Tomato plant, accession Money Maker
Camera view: tilt-top (135 deg); turntable rotation: 120 degrees
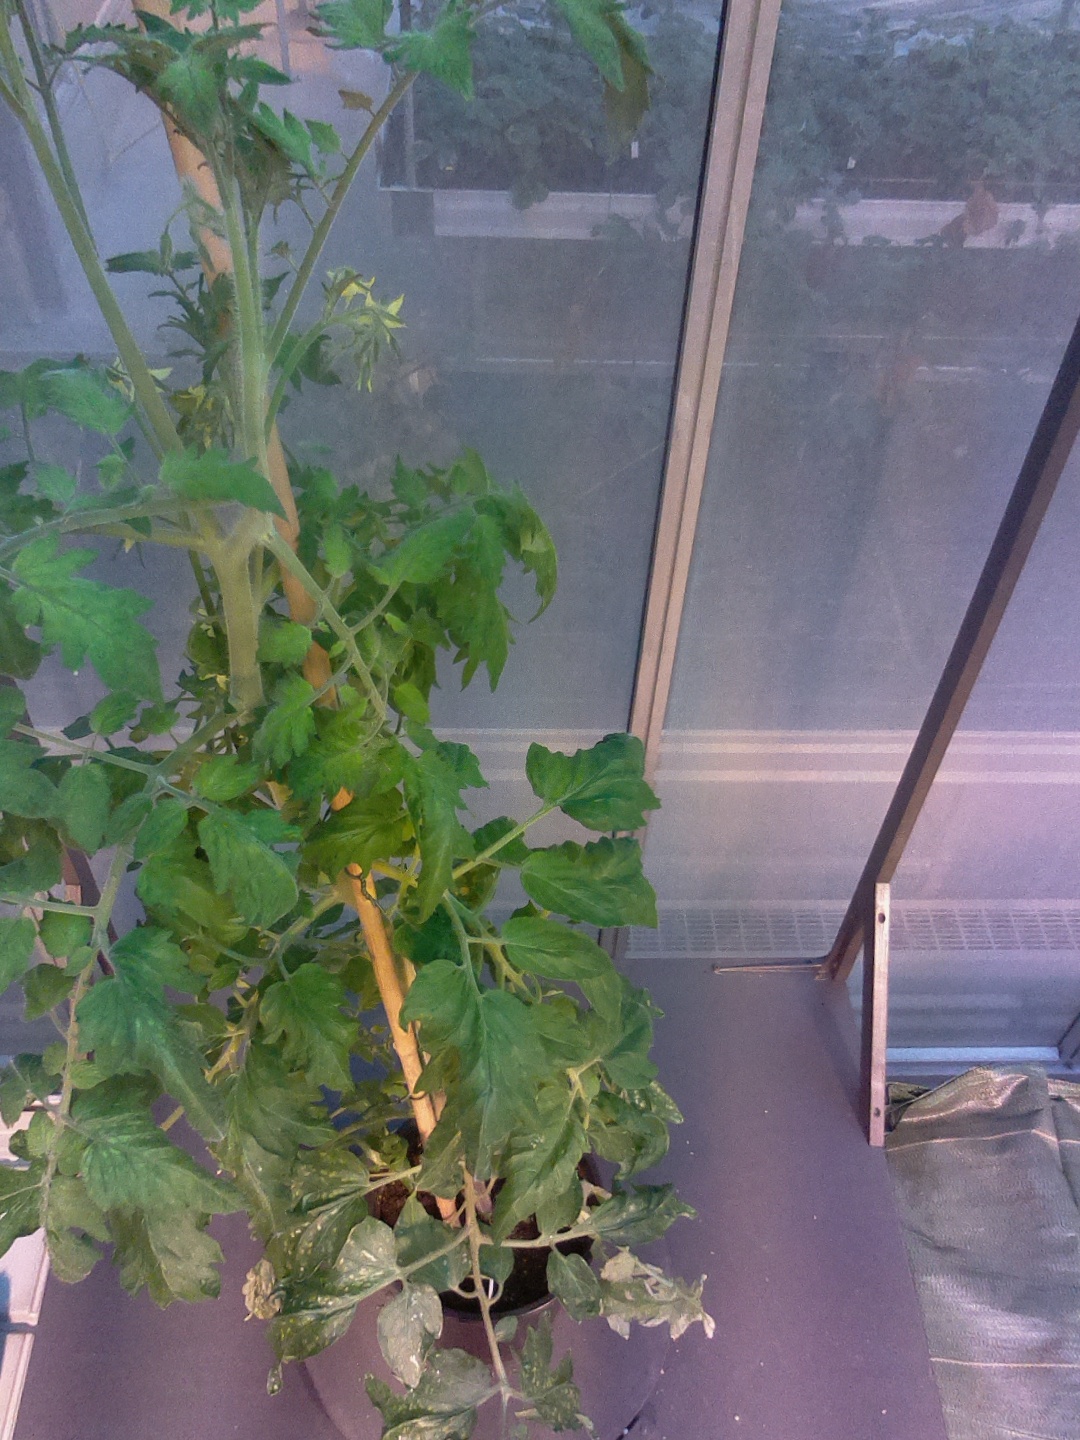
BBCH growth stage 67: Full flowering, 70%-80% of flowers open, more petals falling